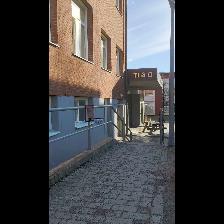
Label: NonHuman